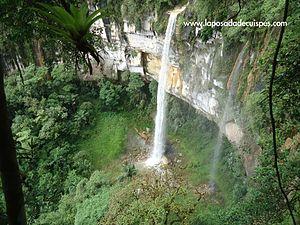
Les chutes de Yumbilla sont une chute d'eau du Pérou.
Une chute d'eau, une cascade ou une cataracte est un écoulement aérien de cours d'eau soit vertical soit abrupt le long d'une série de parois très pentues, avec un dénivelé souvent important.